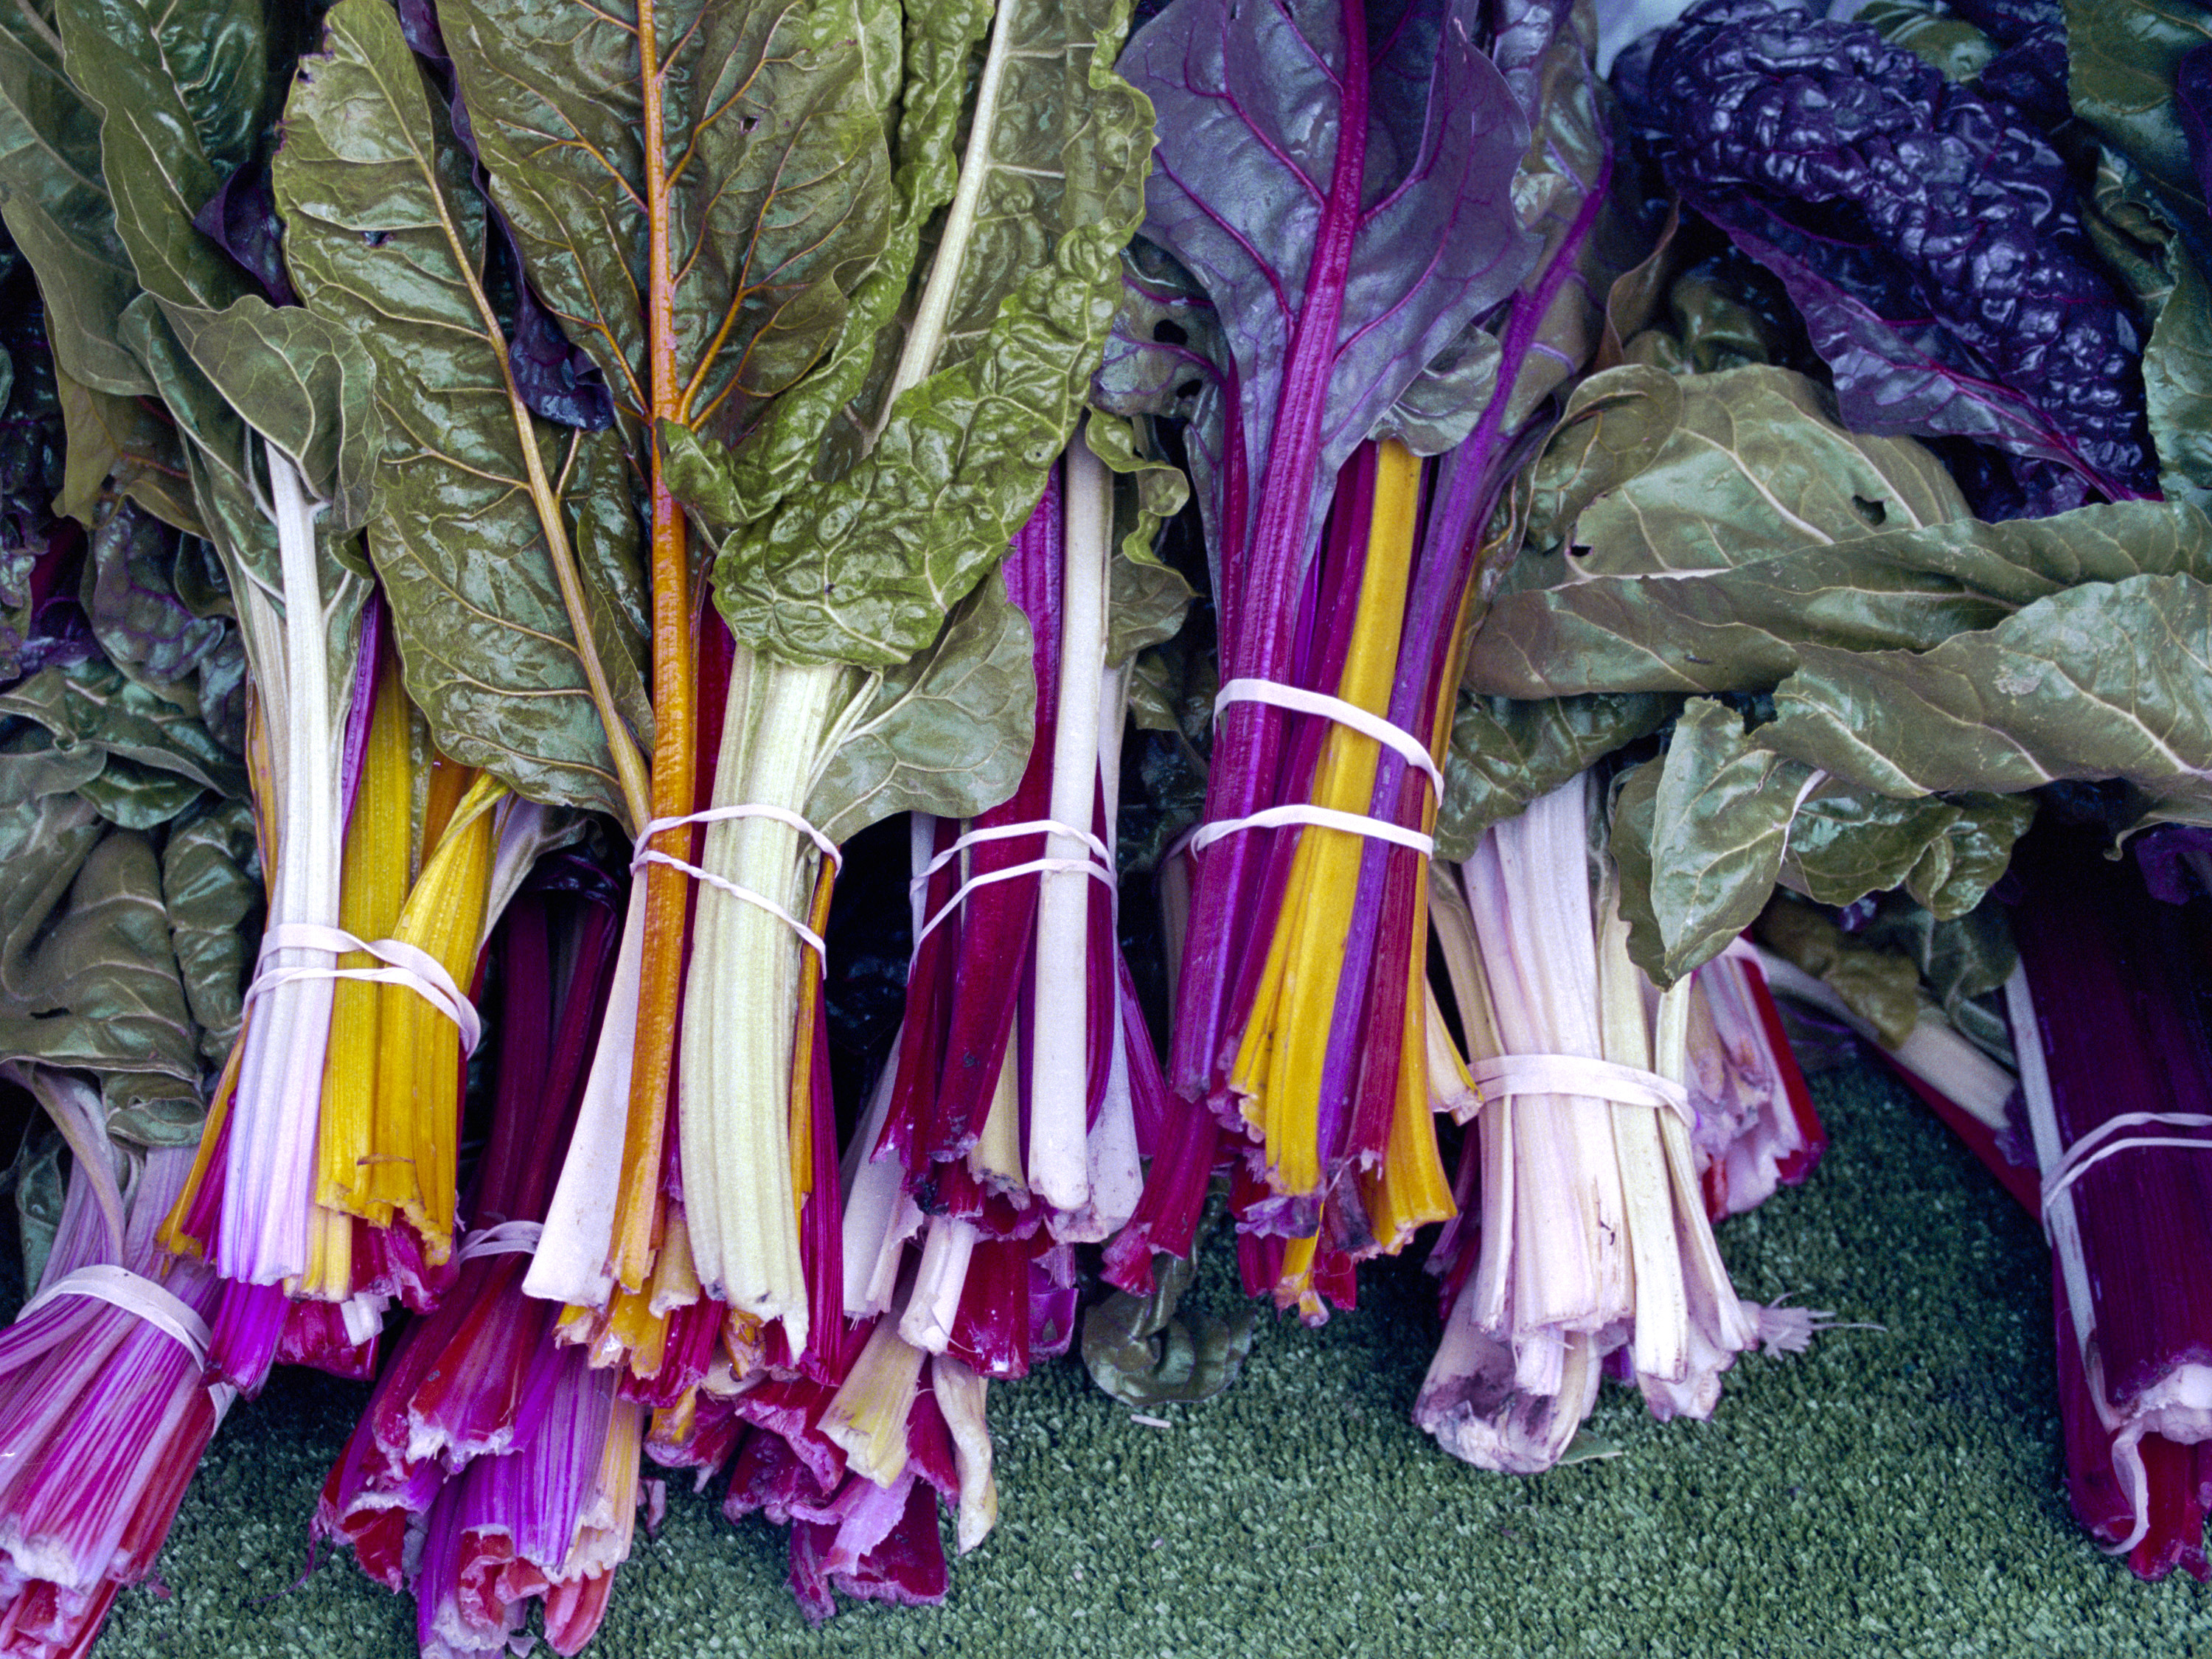
flower, purple, film, food, color, california, kodak, sacramento, 2011inphotos